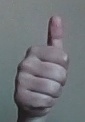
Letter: aleff